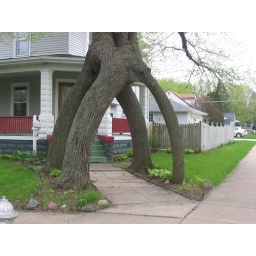
found this down the street from my brother's house in Cedar Falls